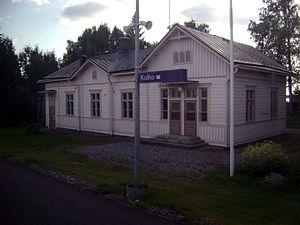
Mänttä-Vilppula est une ville de la région du Pirkanmaa en Finlande.